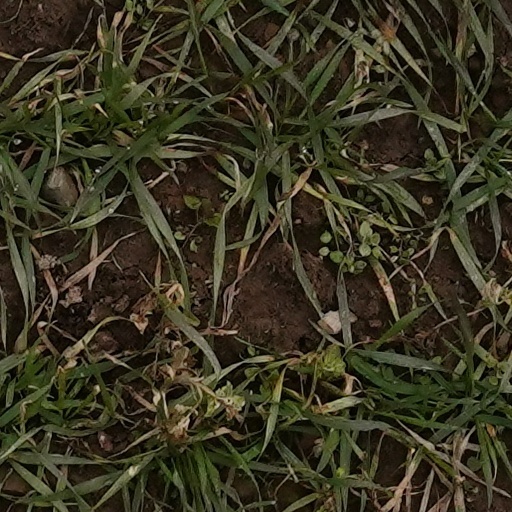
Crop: wheat